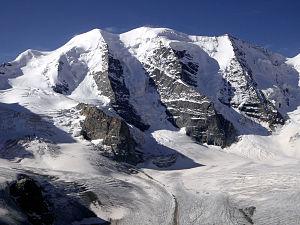
Le piz Spinas est un sommet des Alpes, situé à cheval sur la Suisse et l'Italie. Il s'agit d'un sommet situé à l'ouest du piz Palü, dans la région d'Engadine. Il culmine à 3 822 m d'altitude. Son accès est possible en réalisant la traversée des trois sommets du piz Palü. Il fait partie de la chaîne de la Bernina.
Le piz Palü est un sommet des Alpes, à 3 905 m, dans la chaîne de la Bernina, à cheval entre l'Italie et la Suisse. Sa voie d'accès qui est classée peu difficile se fait par le refuge Diavolezza.